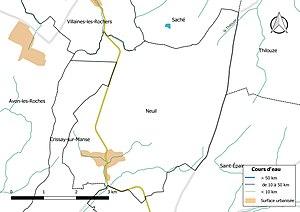
Carte du réseau hydrographique de la commune de fr:Neuil (France).
Neuil est une commune française du département d'Indre-et-Loire, en région Centre-Val de Loire.